David Mushet

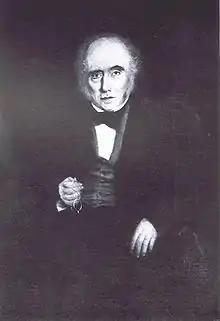

David Mushet (2 October 1772 – 7 June 1847) was a Scottish engineer, known for his inventions in the field of metallurgy. Mushet was an early advocate of animal rights.